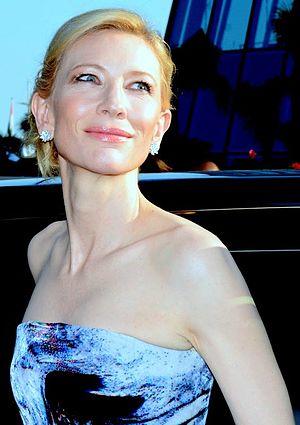
Cate Blanchett au festival de Cannes
Catherine Blanchett dite Cate Blanchett [keɪt ˈblæntʃət], est une actrice australo-américaine née le 14 mai 1969 à Melbourne.